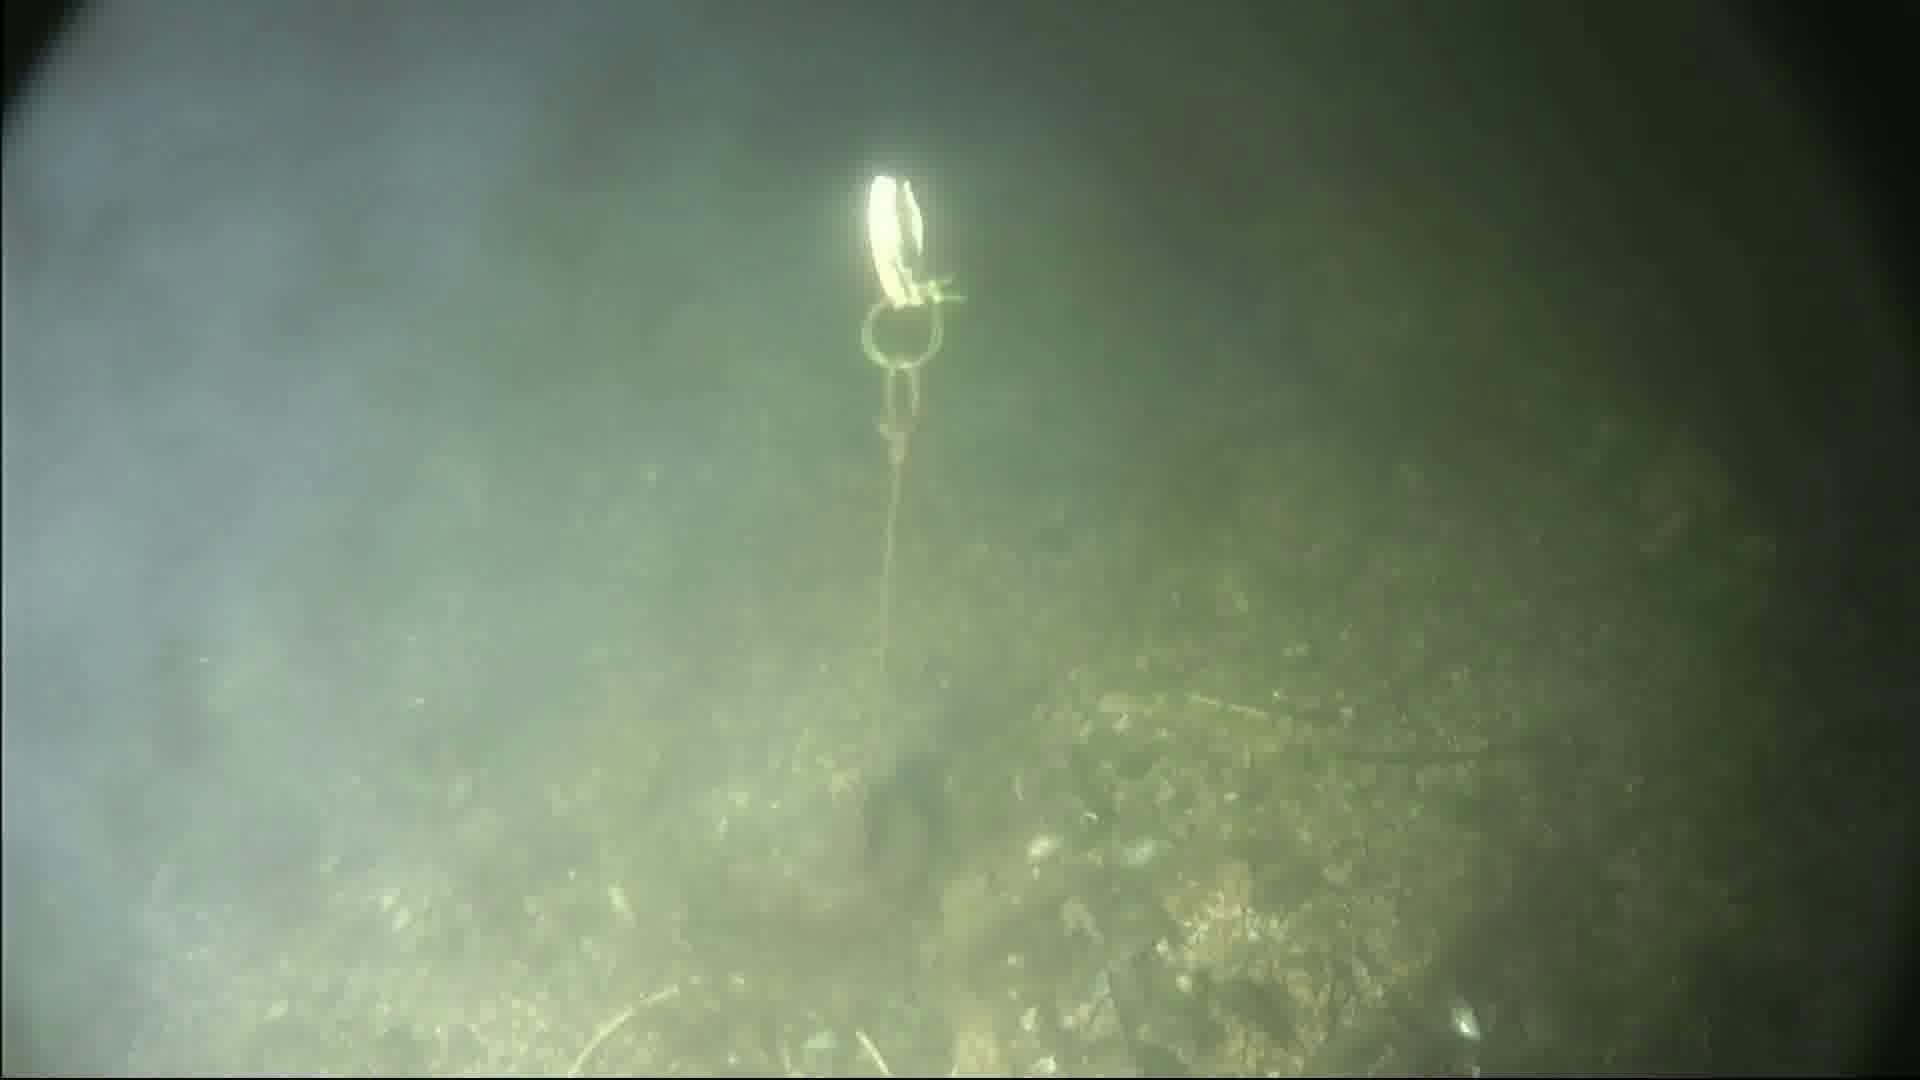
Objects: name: crab